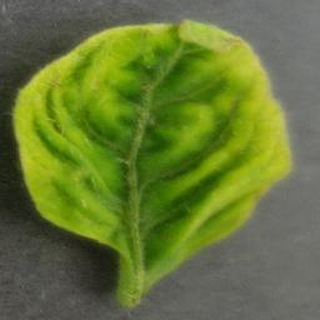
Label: tomato_yellow_leaf_curl_virus